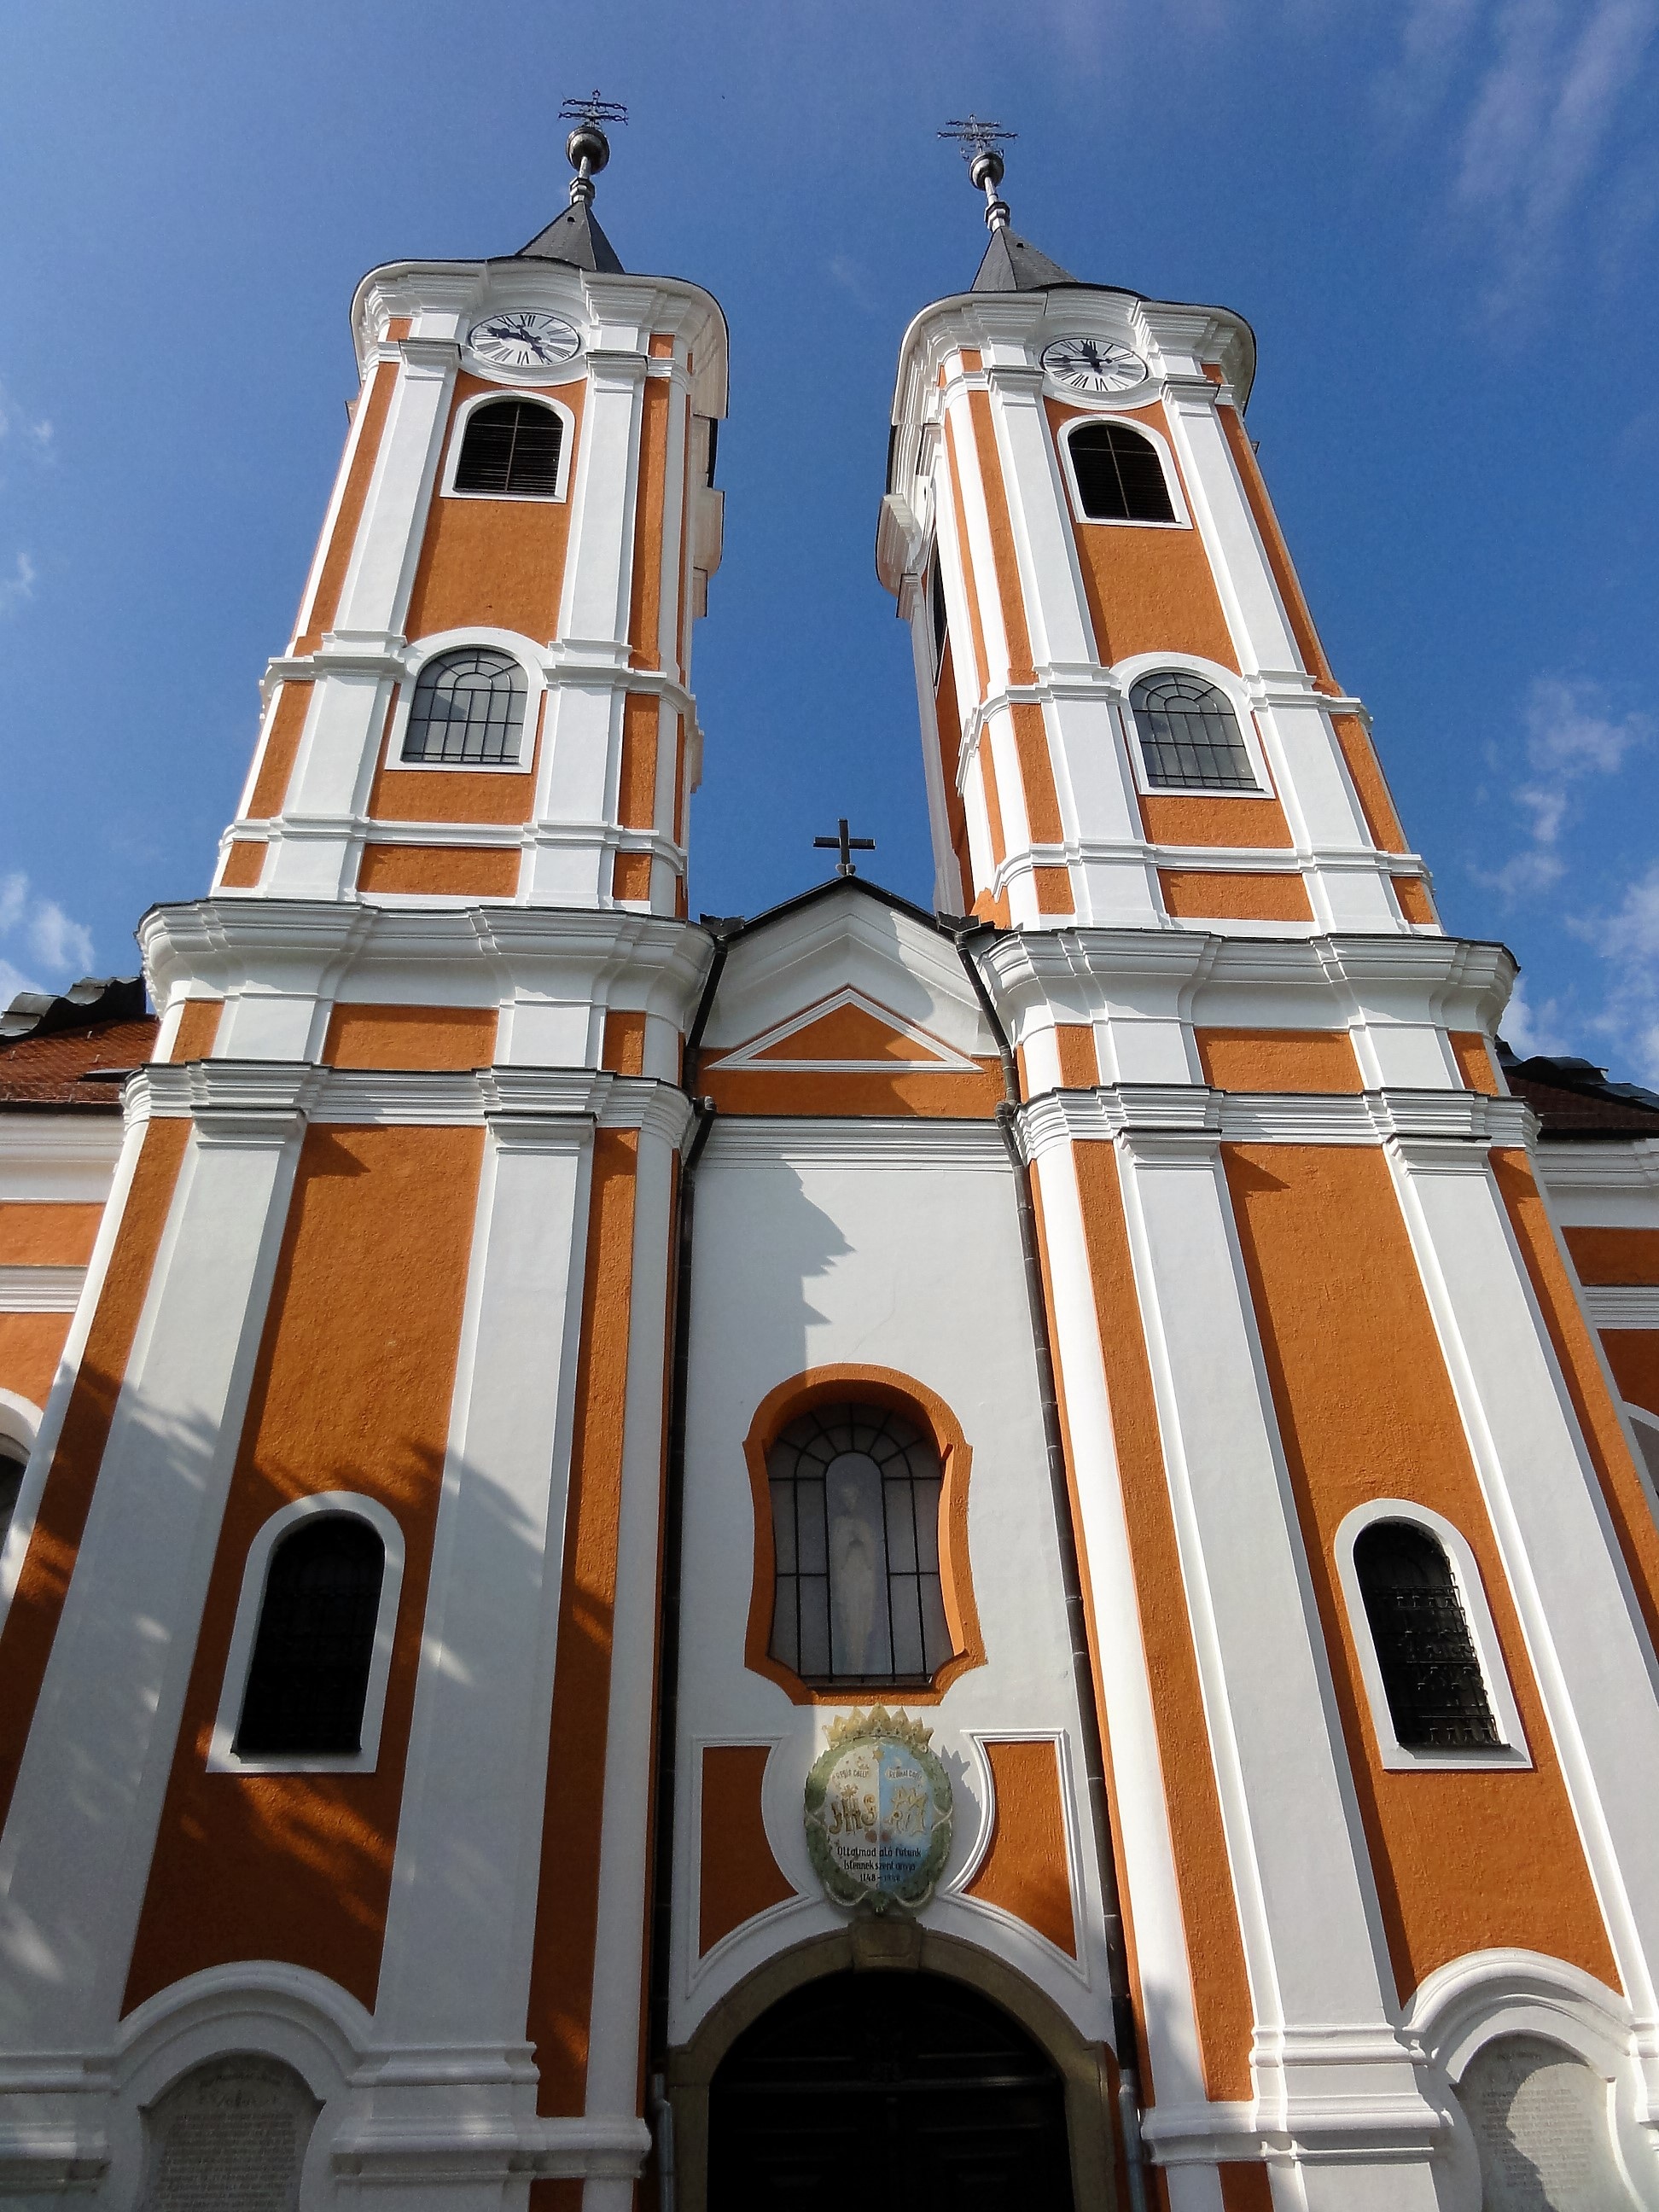
boat, ship, vehicle, tower, mast, yacht, facade, church, waterway, place of worship, steeple, watercraft, place of pilgrimage, m riagy d